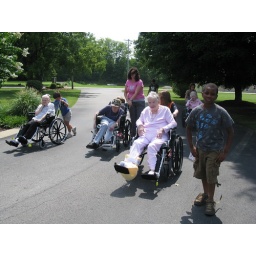
Visiting the nursing home and participating in the walking club